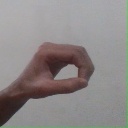
अक्षर: औ